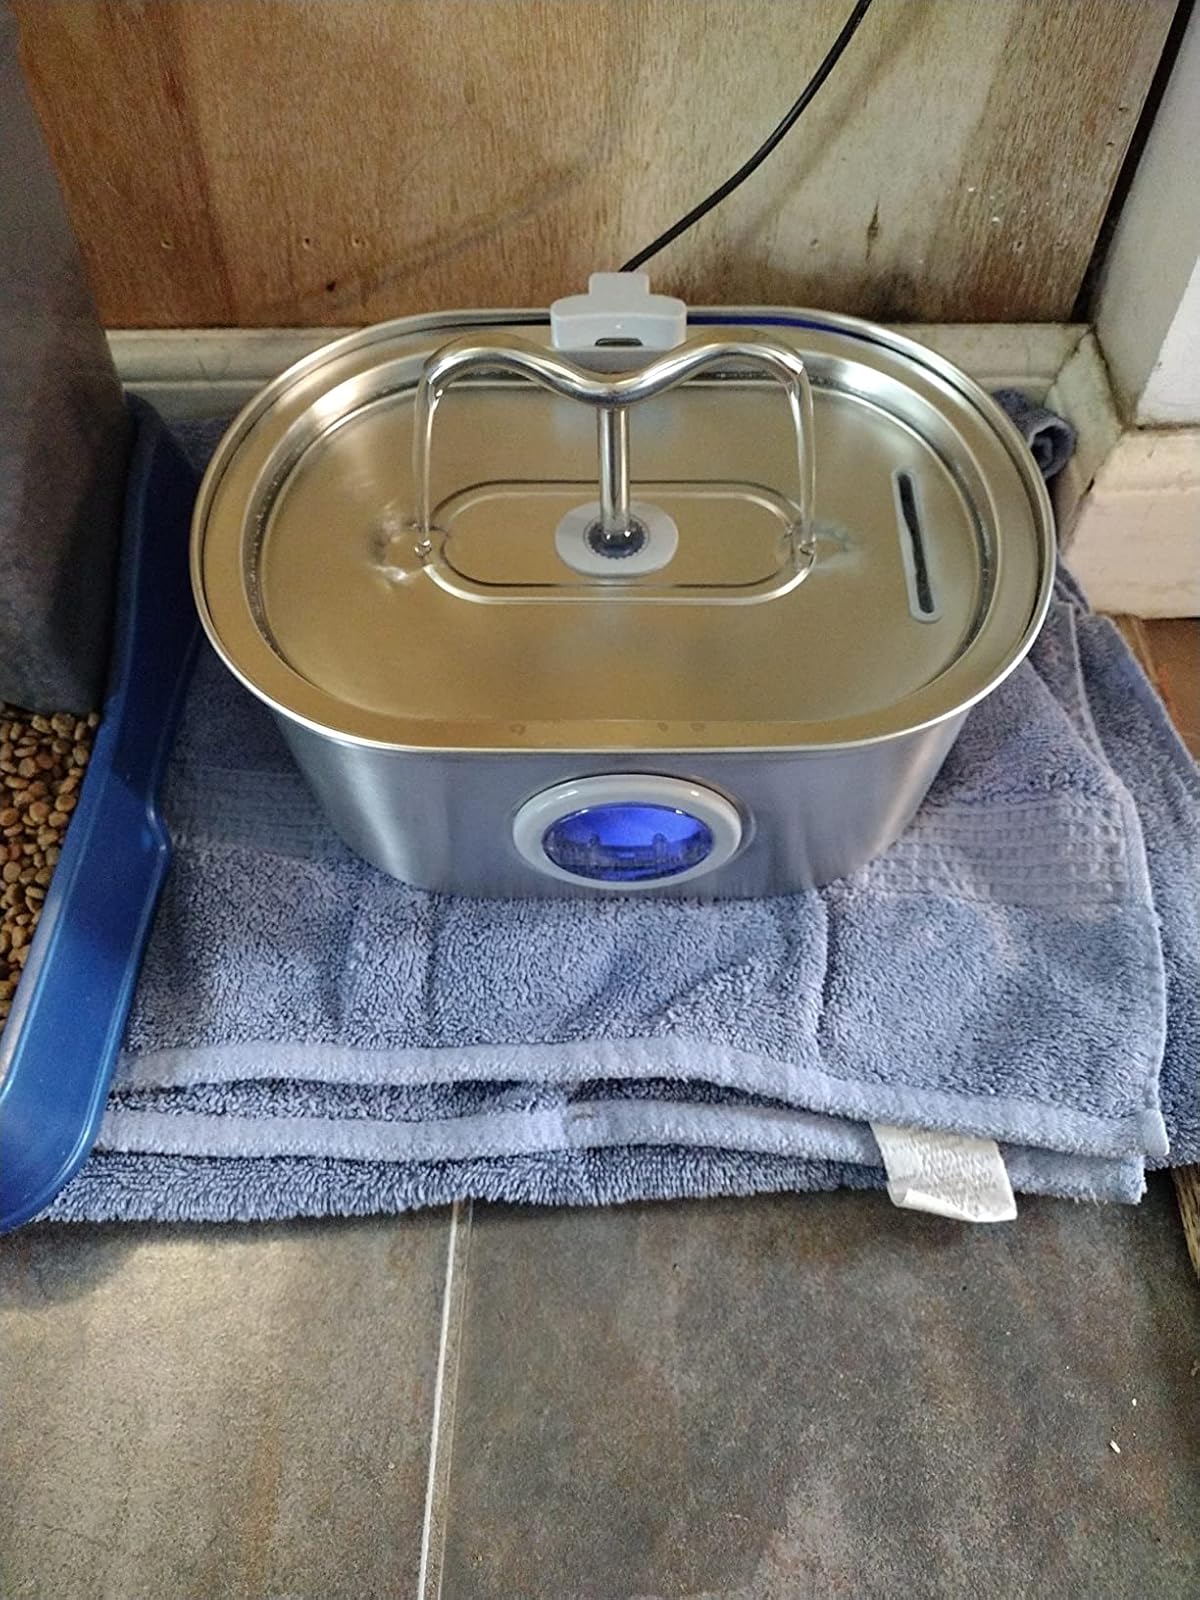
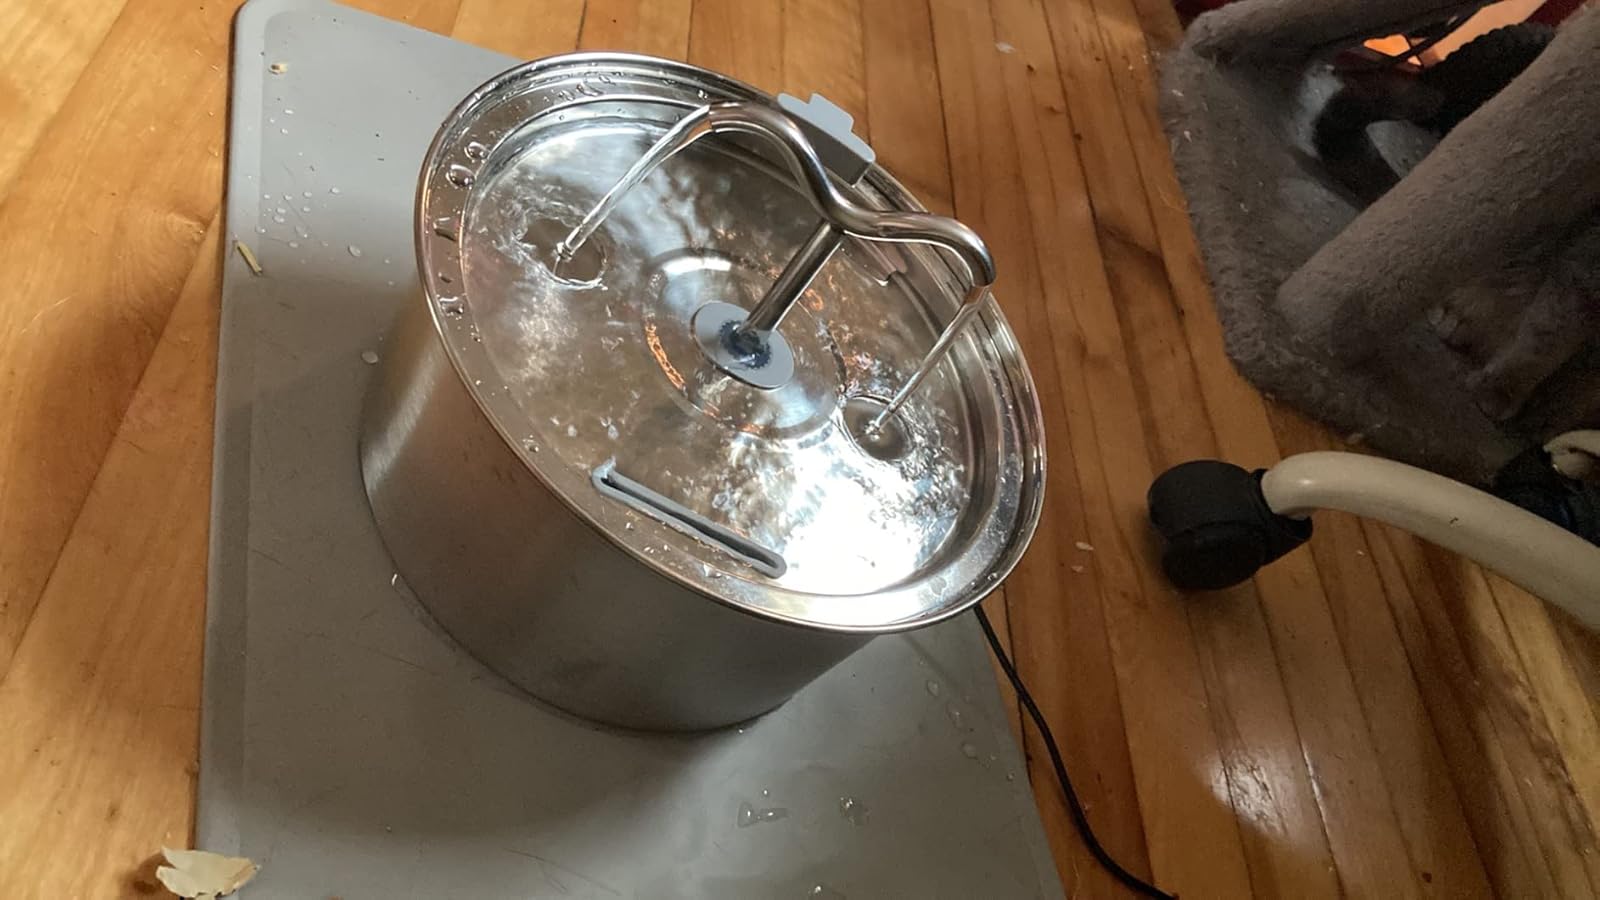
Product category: items_bowl
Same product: no